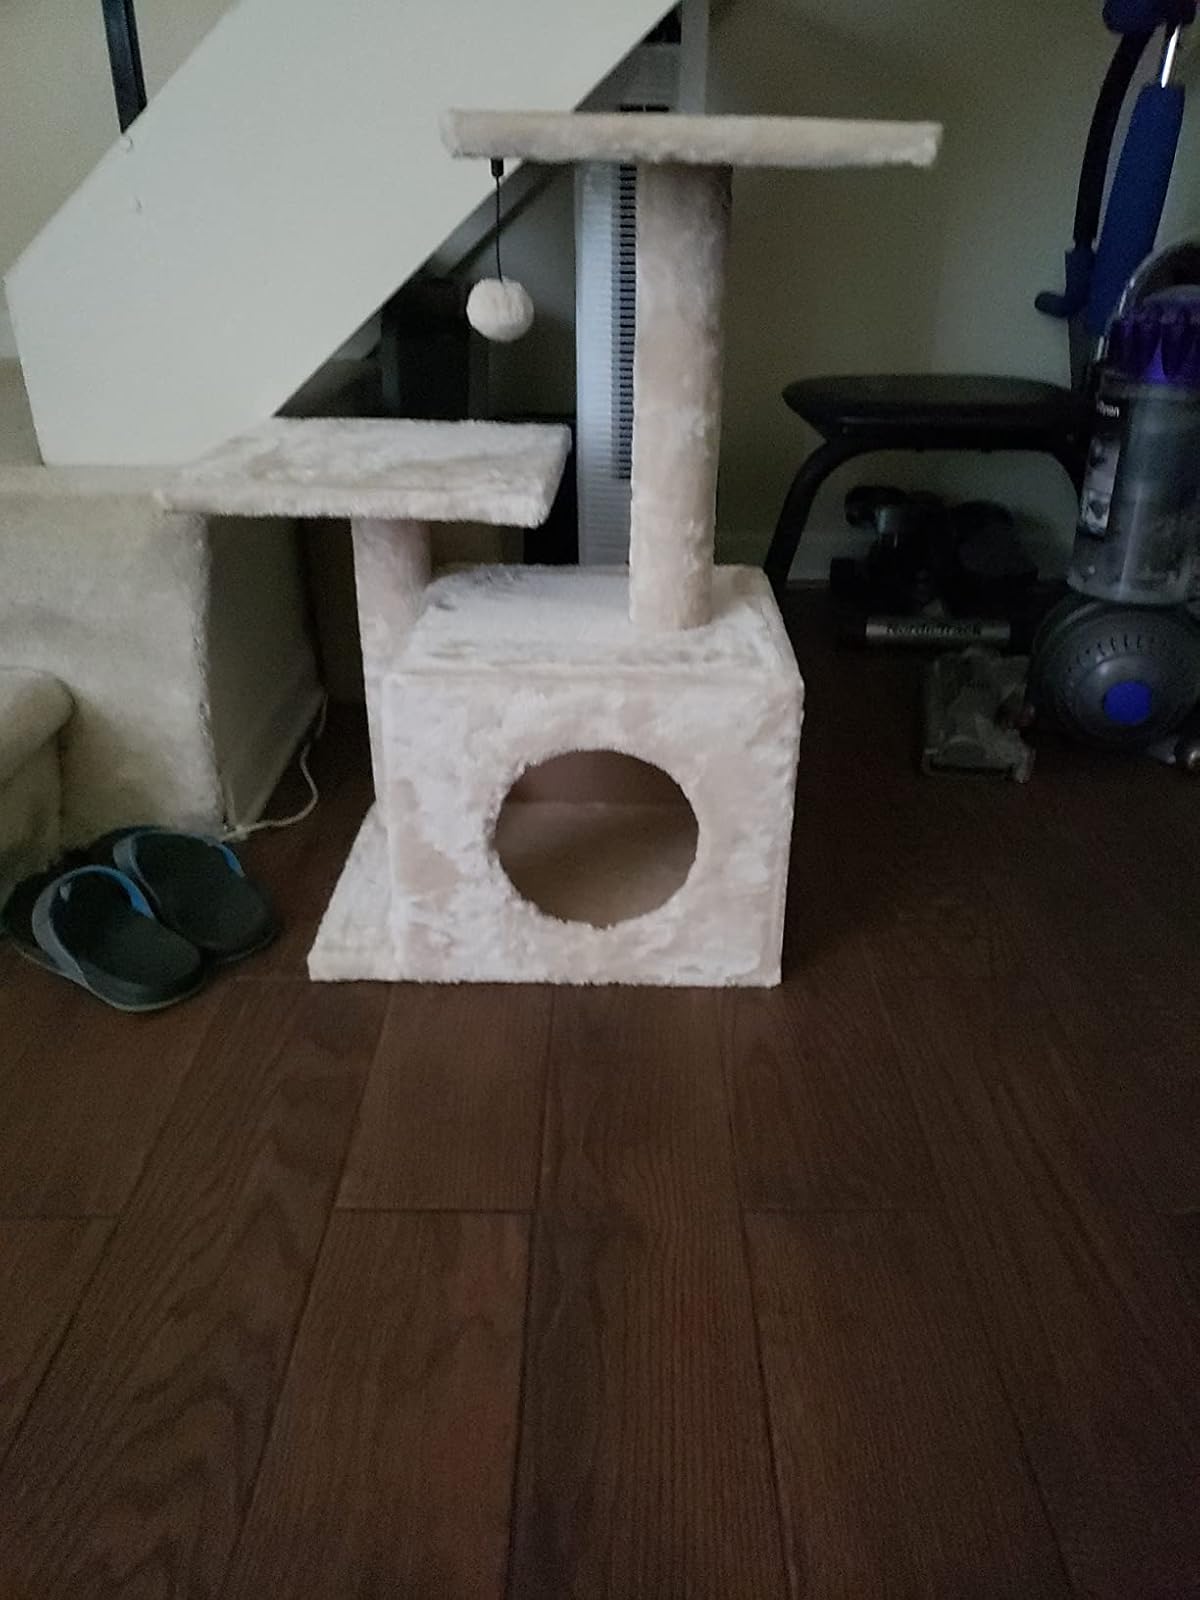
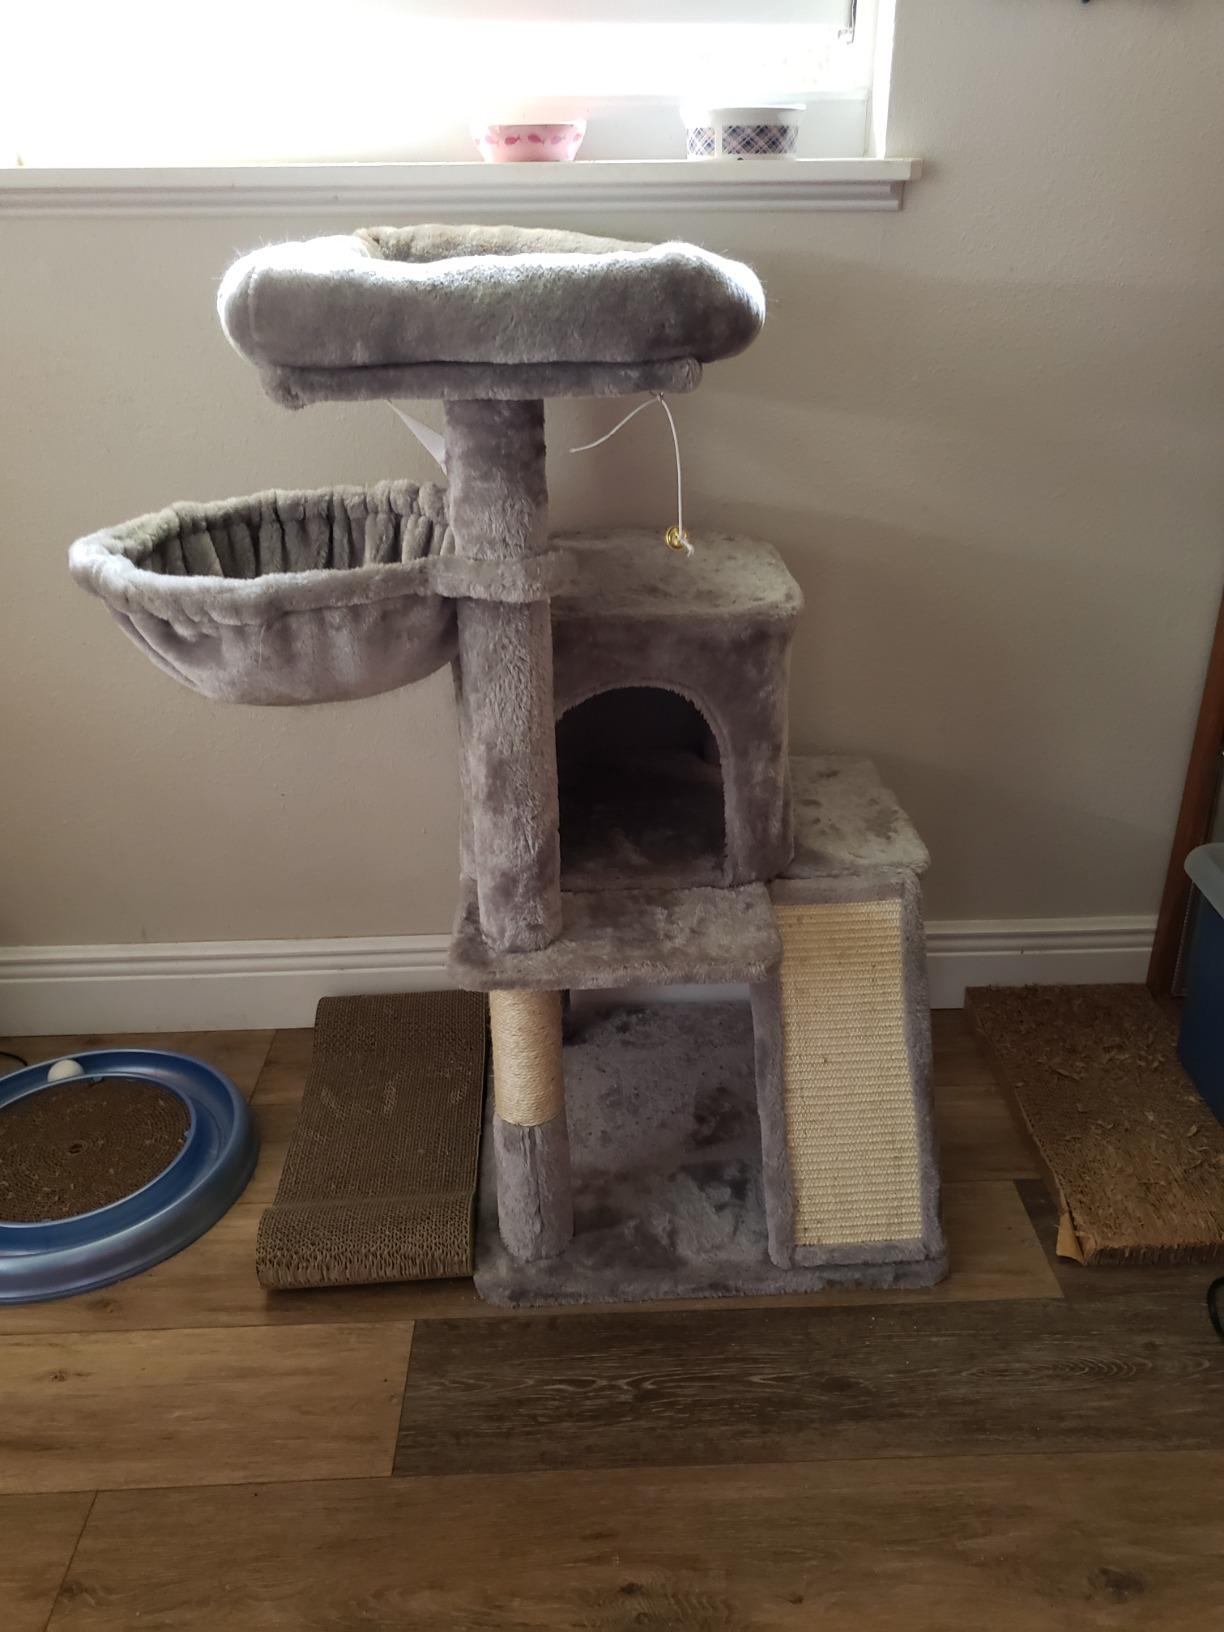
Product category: items_cat tree
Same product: no